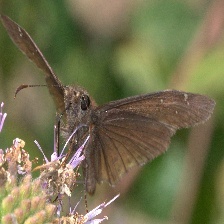
Species: SOOTYWING